Whitaker Center for Science and the Arts

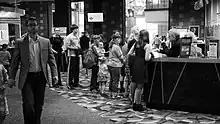
Whitaker Center patrons in line

Select Medical Digital Cinema (formerly Select Medical IMAX Theater) is a large-format cinema arts theater which primarily focuses on educational films. It was an IMAX theater until 2014, when it was upgraded to a more cost-effective digital system.